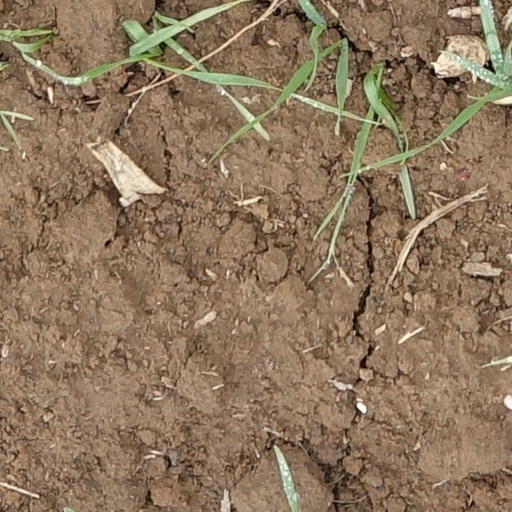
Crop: wheat